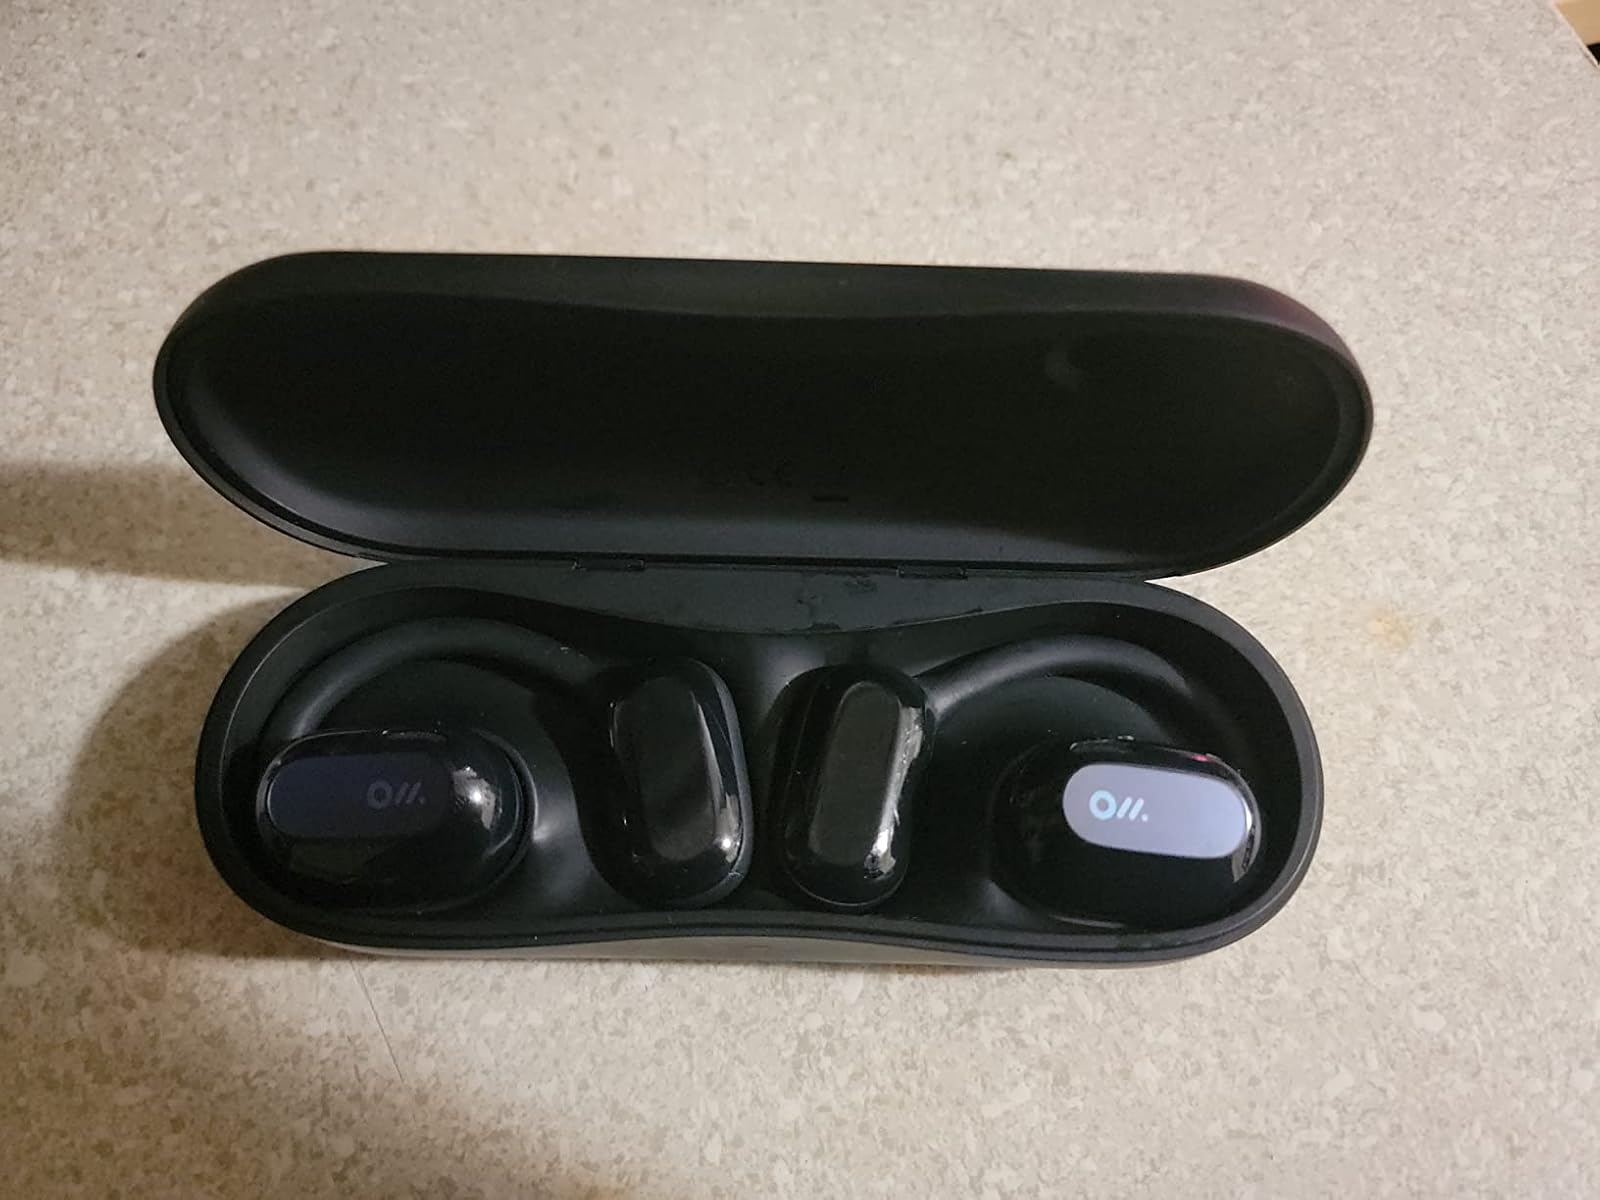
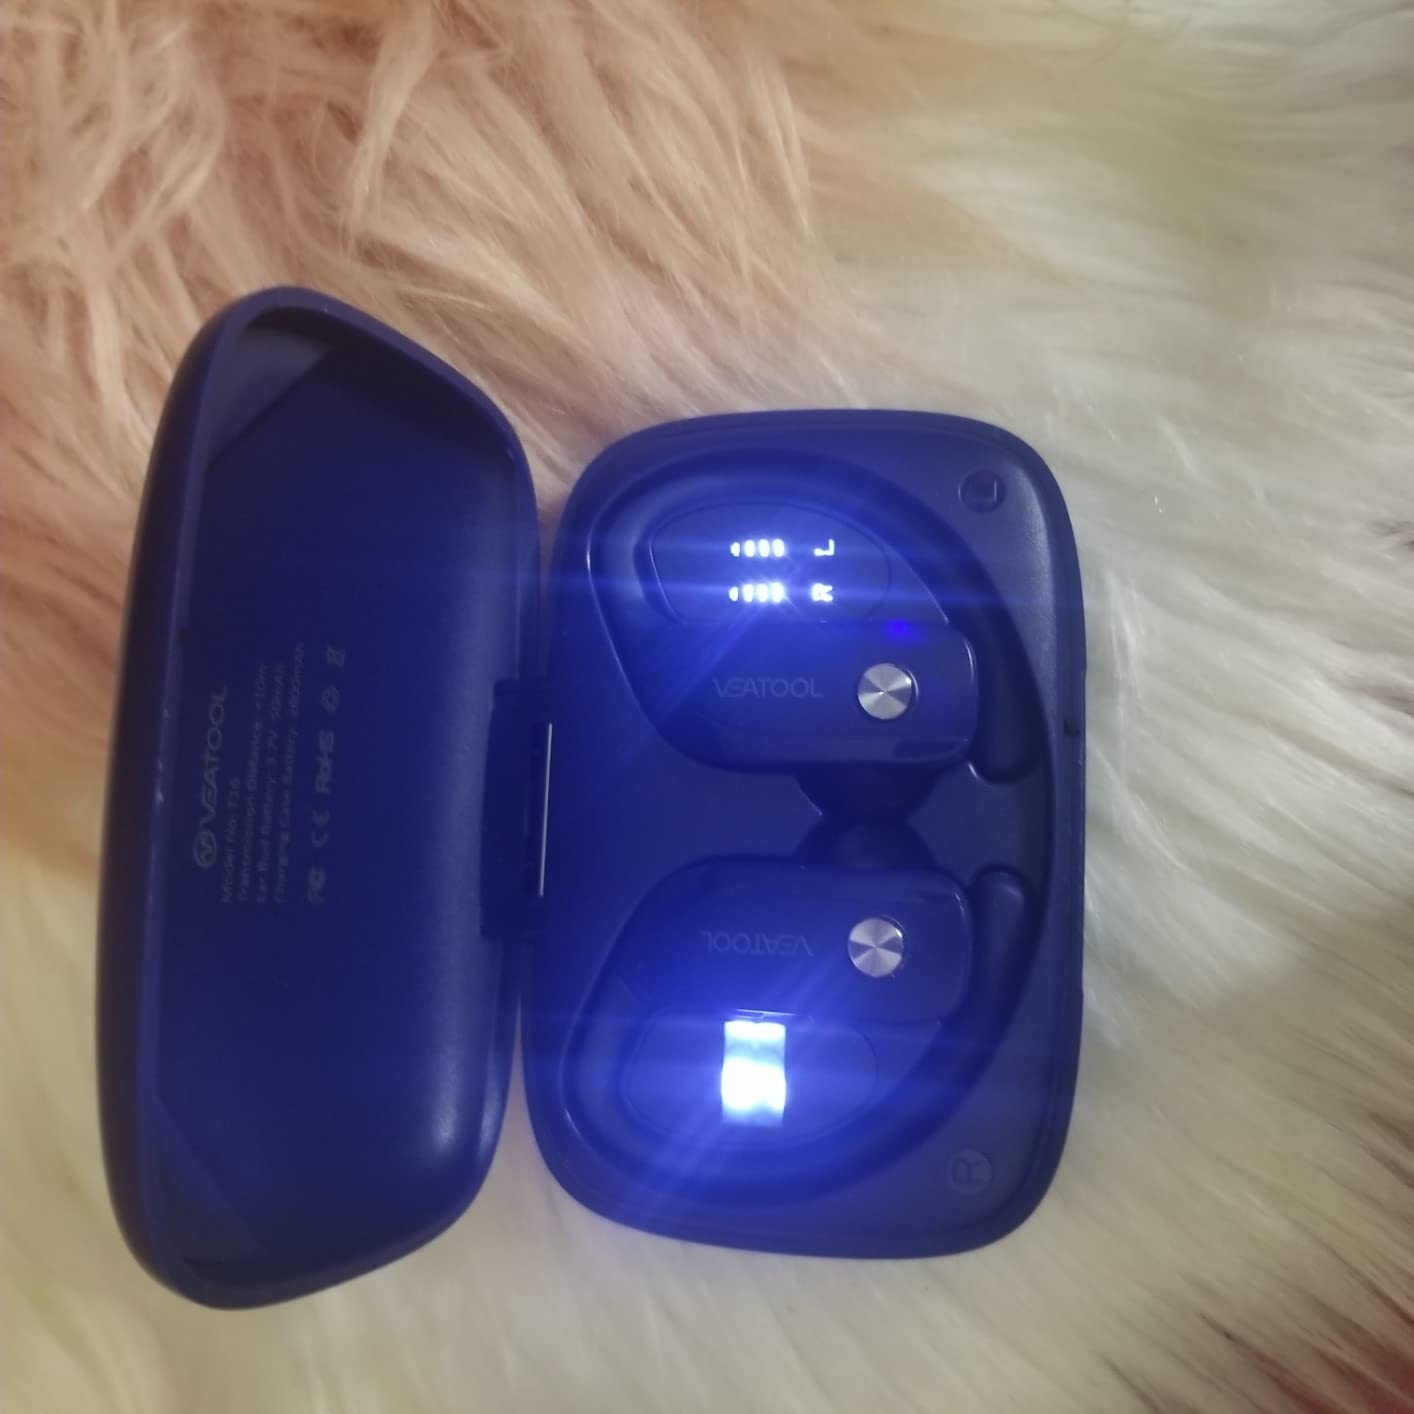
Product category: earbuds
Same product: no